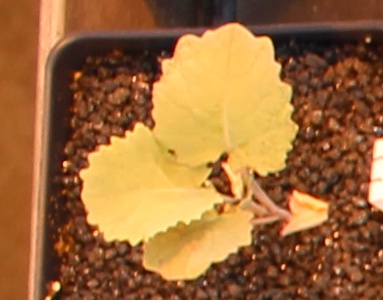
Label: Canola